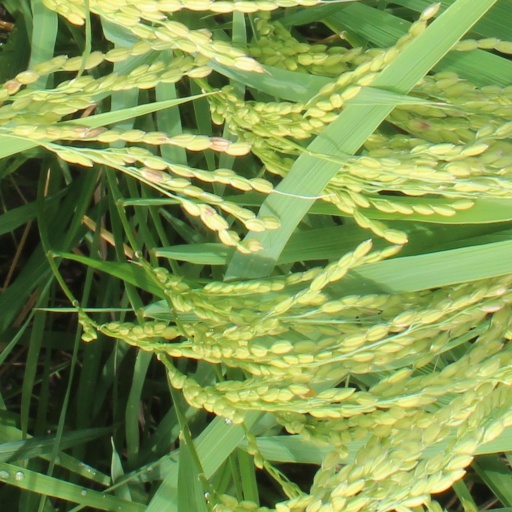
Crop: rice